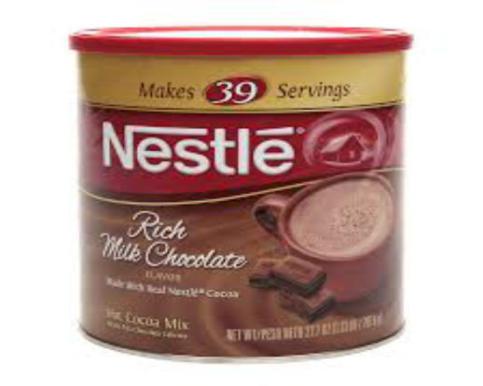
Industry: Food